Eltra Bydgoszcz

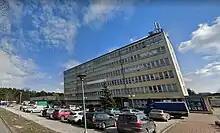
Production site at 146 Glinki street

In 1991, Eltra state-owned status was transformed into firm proprietorship. Since 1995, due to the hyper competition on imported electronic equipment, Eltra had focused its production on electrical installation equipment (which made up more than 50% of its total output in 1998) and telecommunications.